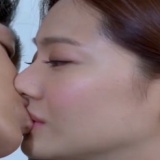
diễn viên Viêm Á Luân